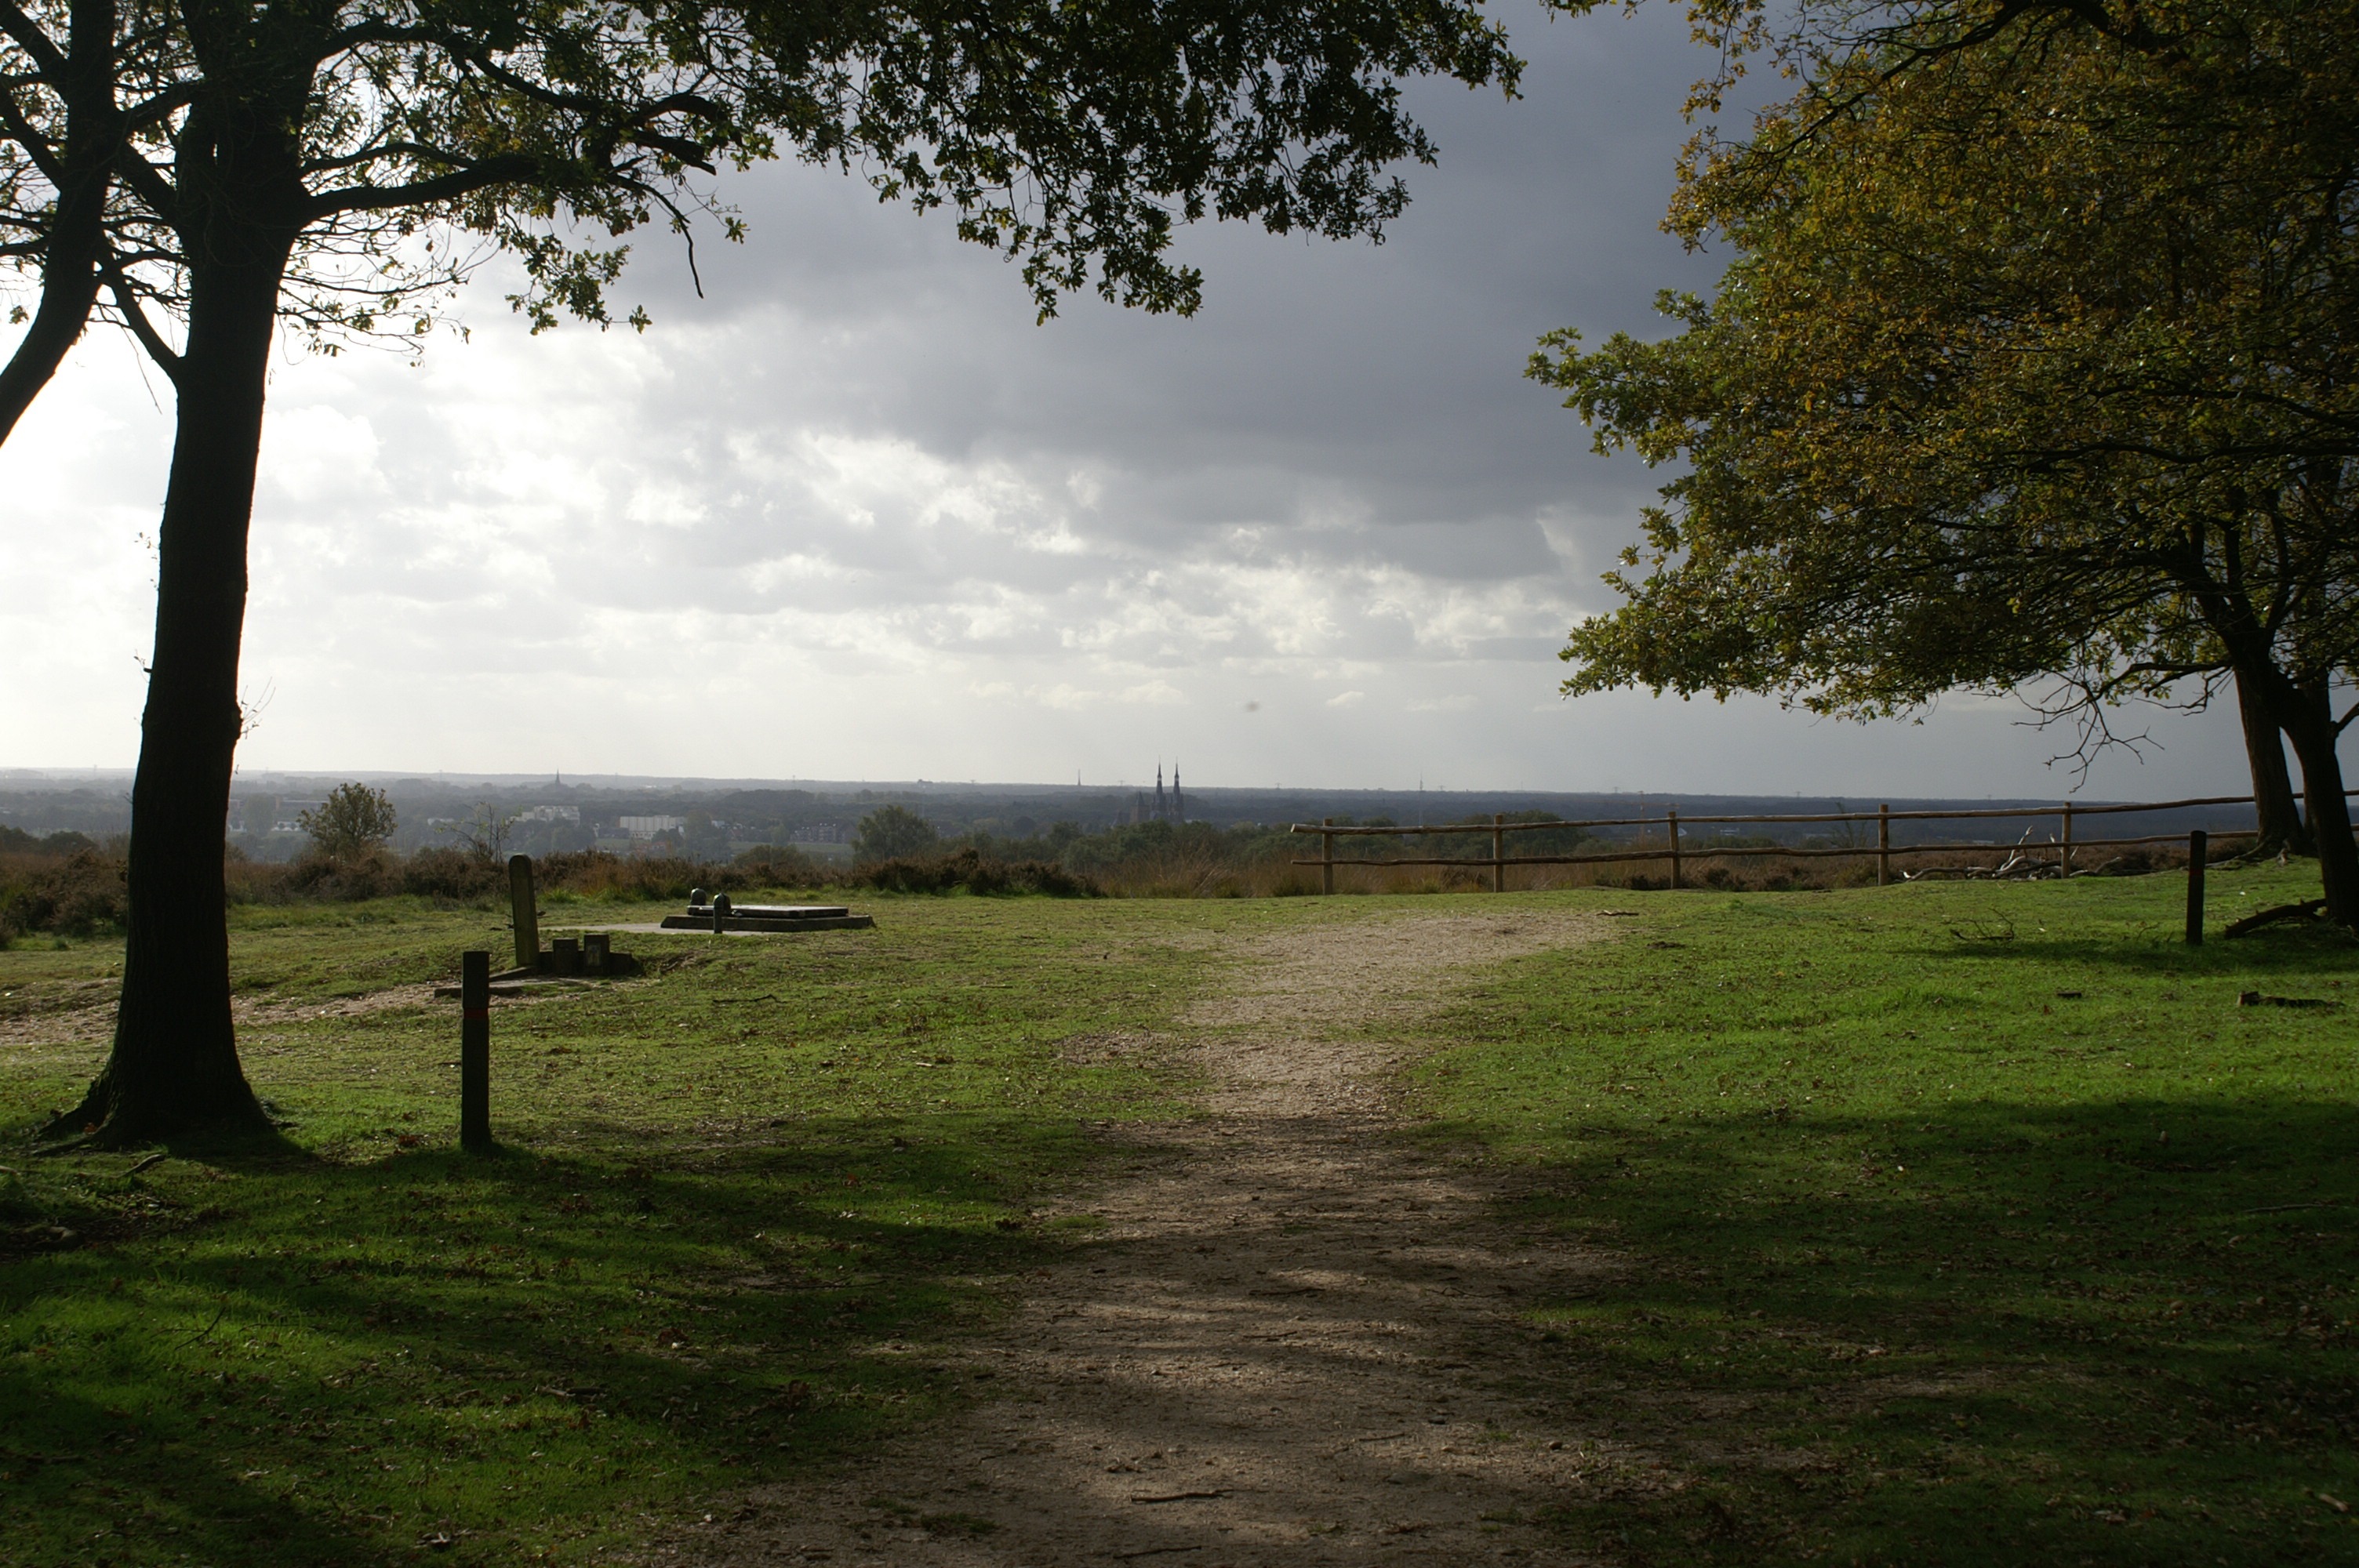
landscape, tree, nature, grass, meadow, sunlight, morning, hill, lake, park, clouds, habitat, bui, rural area, woody plant, mooker hei, approaching storm